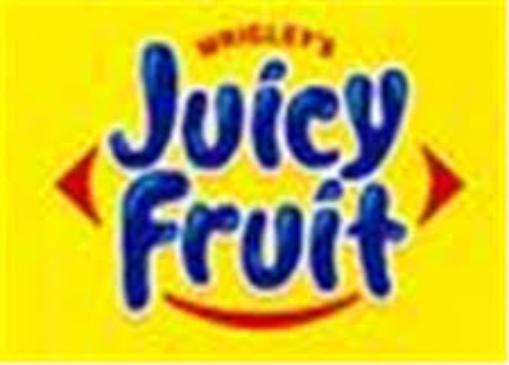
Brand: Juicy Fruit
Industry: Food